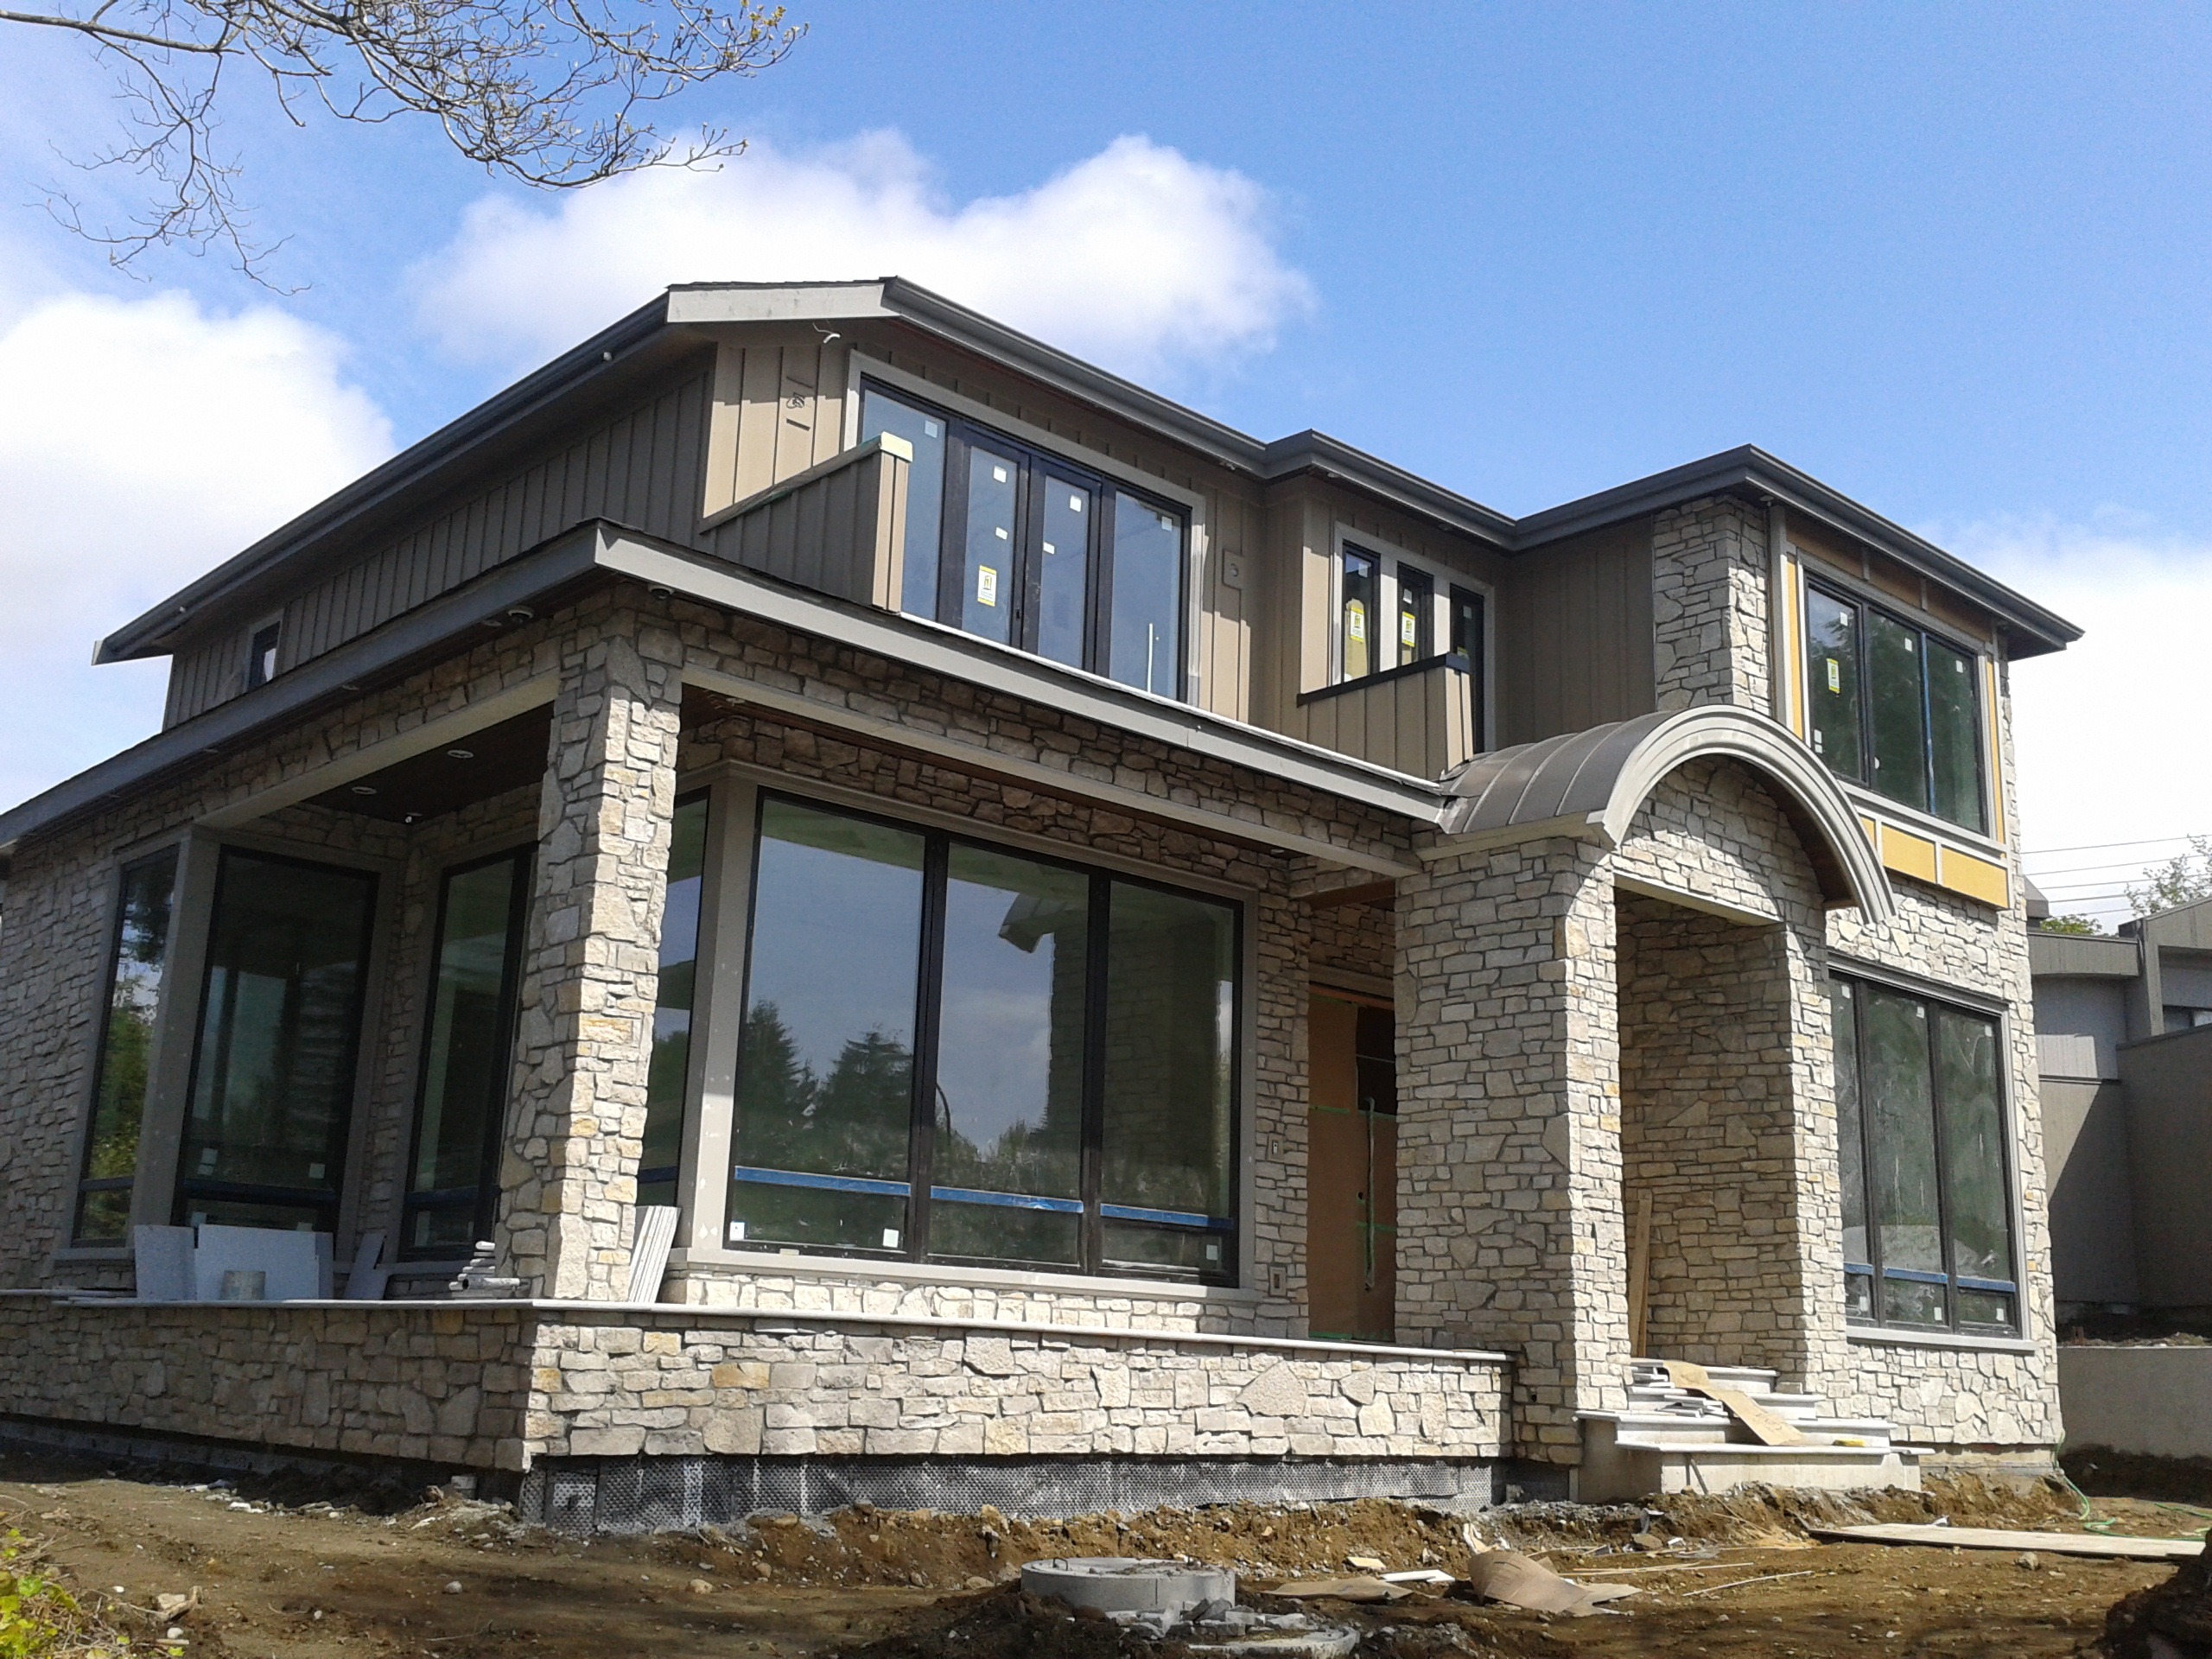
architecture, villa, mansion, house, window, roof, building, home, construction, cottage, facade, property, estate, siding, real estate, residential area